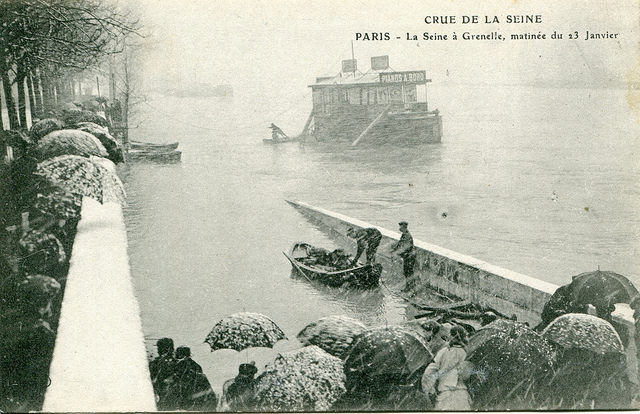
A black and white photo of people waiting at a boat ramp

A couple of men standing next to a small boat.